Margarita Diez-Colunje y Pombo

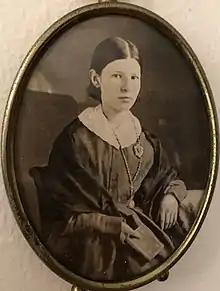
Photograph of Margarita Diez-Colunje y Pombo in her youth, based on a daguerreotype from the first half of the 19th century.

Margarita Diez-Colunje y Pombo was born in Buenaventura, Republic of New Granada on 10 June 1838.